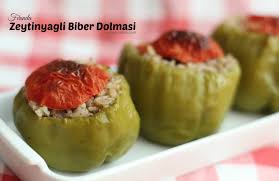
Yemek: biber_dolmasi